Lyceum

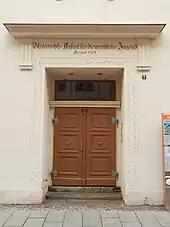
(Lyzeum) in Wittenberg

The lyceum in Germany was known as an old term for a Gymnasium for girls. In Bavaria it was also a Hochschule to study theology and philosophy.